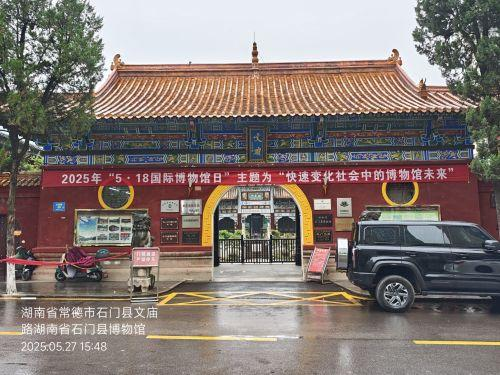
地标名称：文庙
所在城市：常德市·石门县